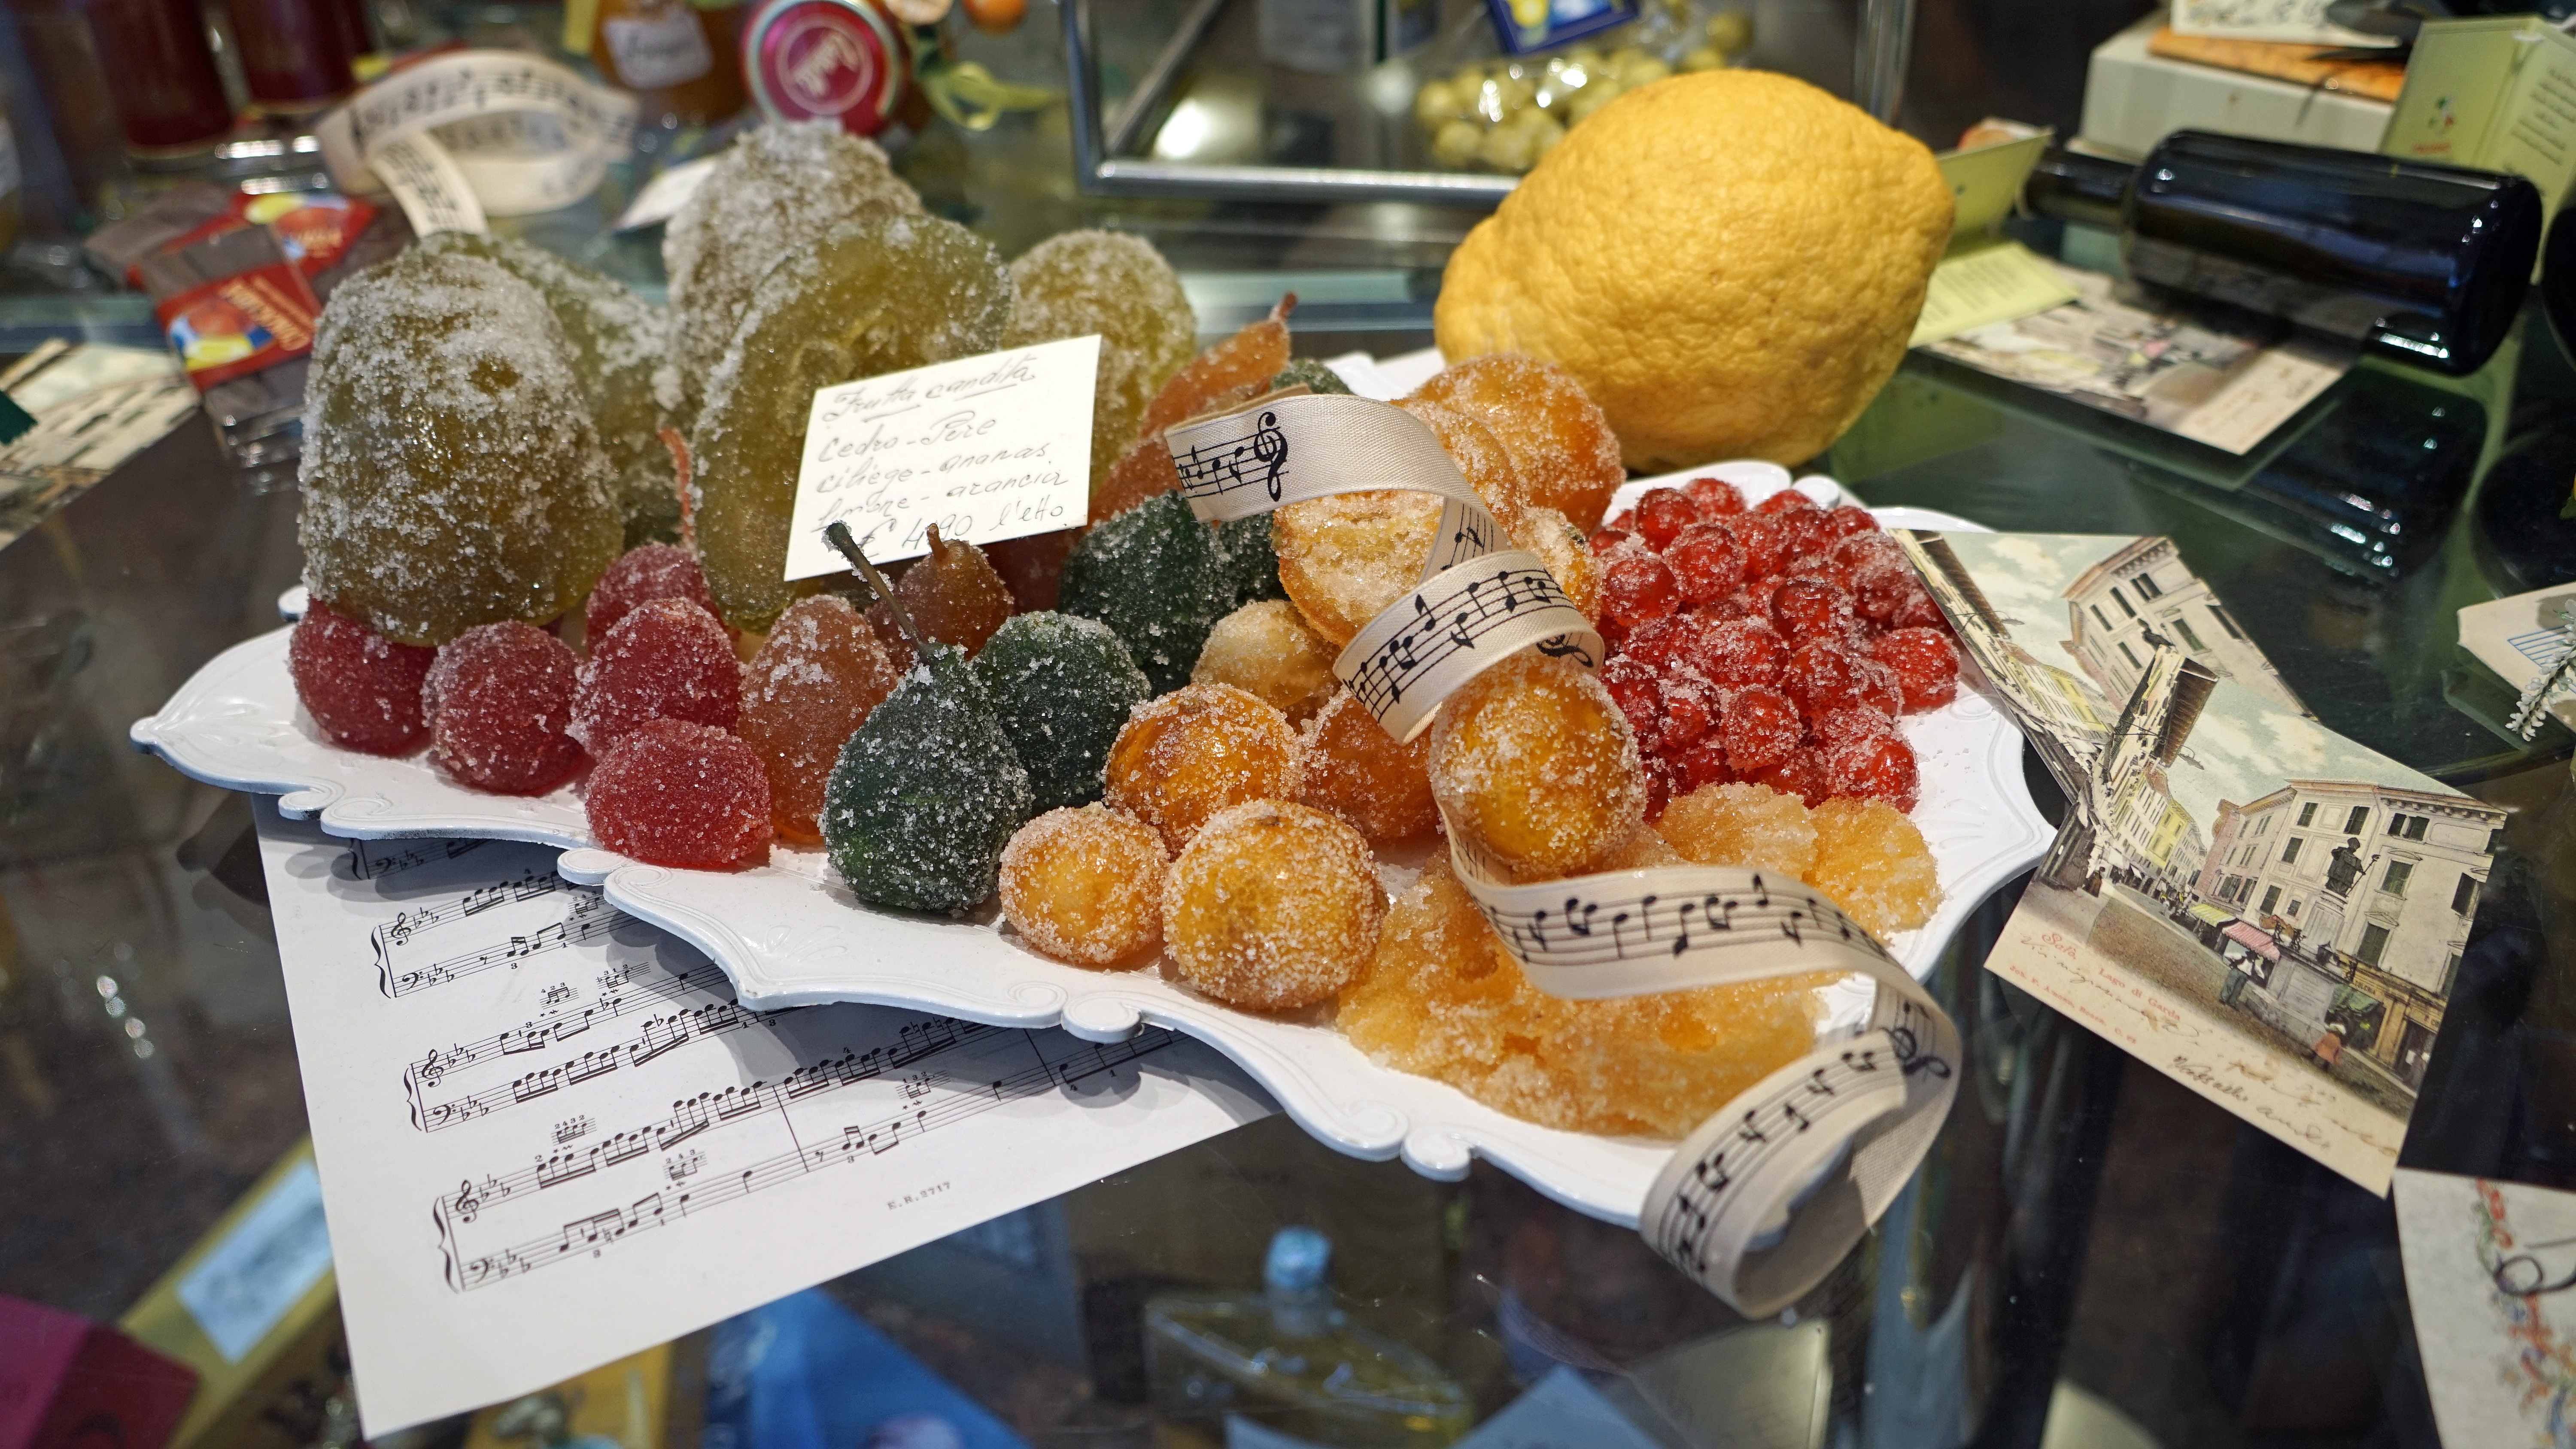
sweet, city, meal, food, produce, bazaar, market, lunch, public space, brunch, preserved, candied, sense, candied fruit, zuckrig